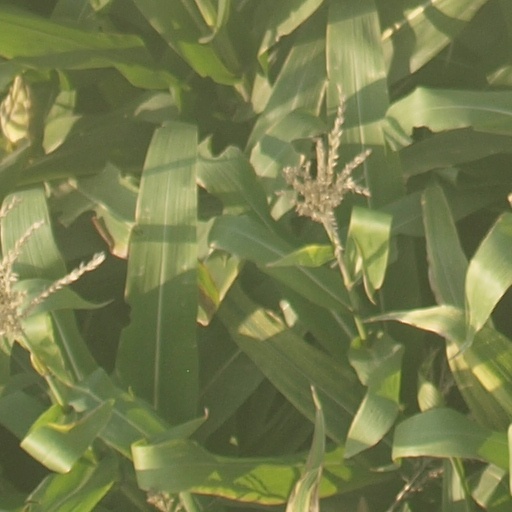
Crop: maize; corn